Chios

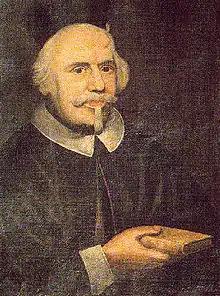
Leo Allatius

The present municipality Chios was formed at the 2011 local government reform by the merger of the following 8 former municipalities, that became municipal units: